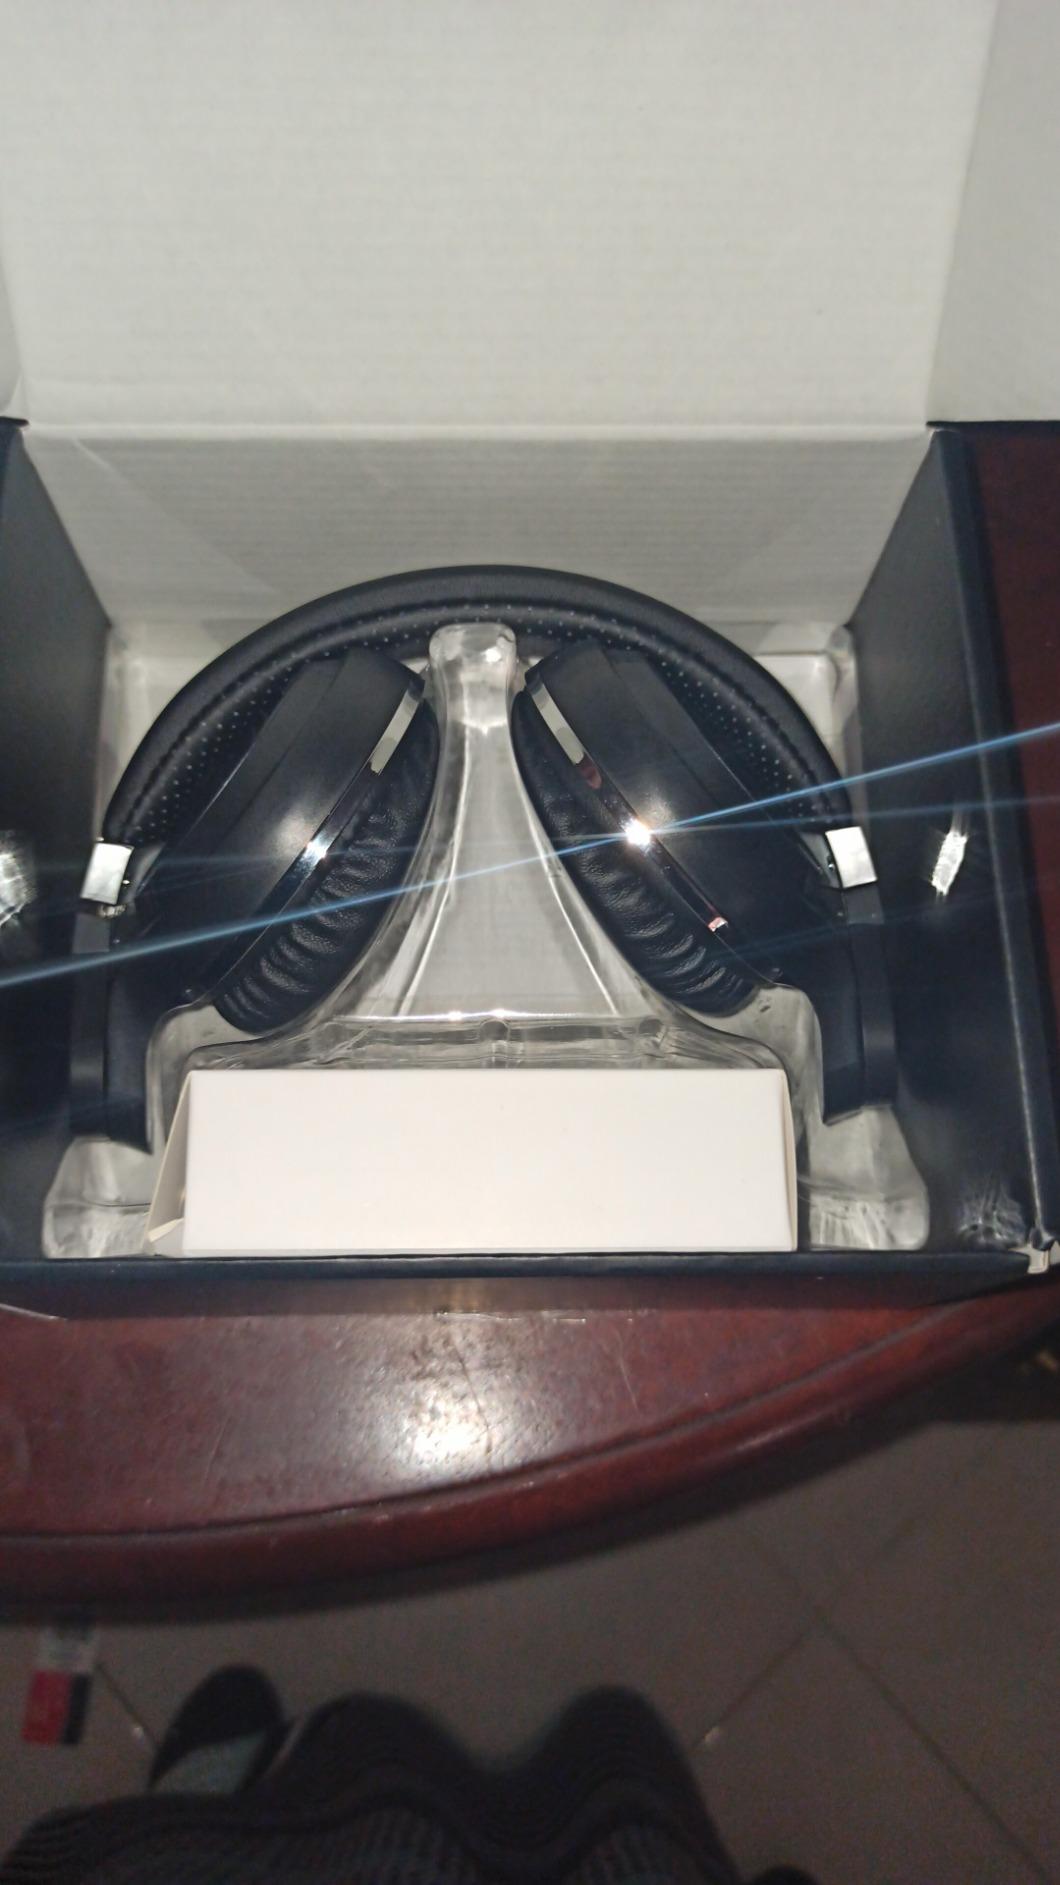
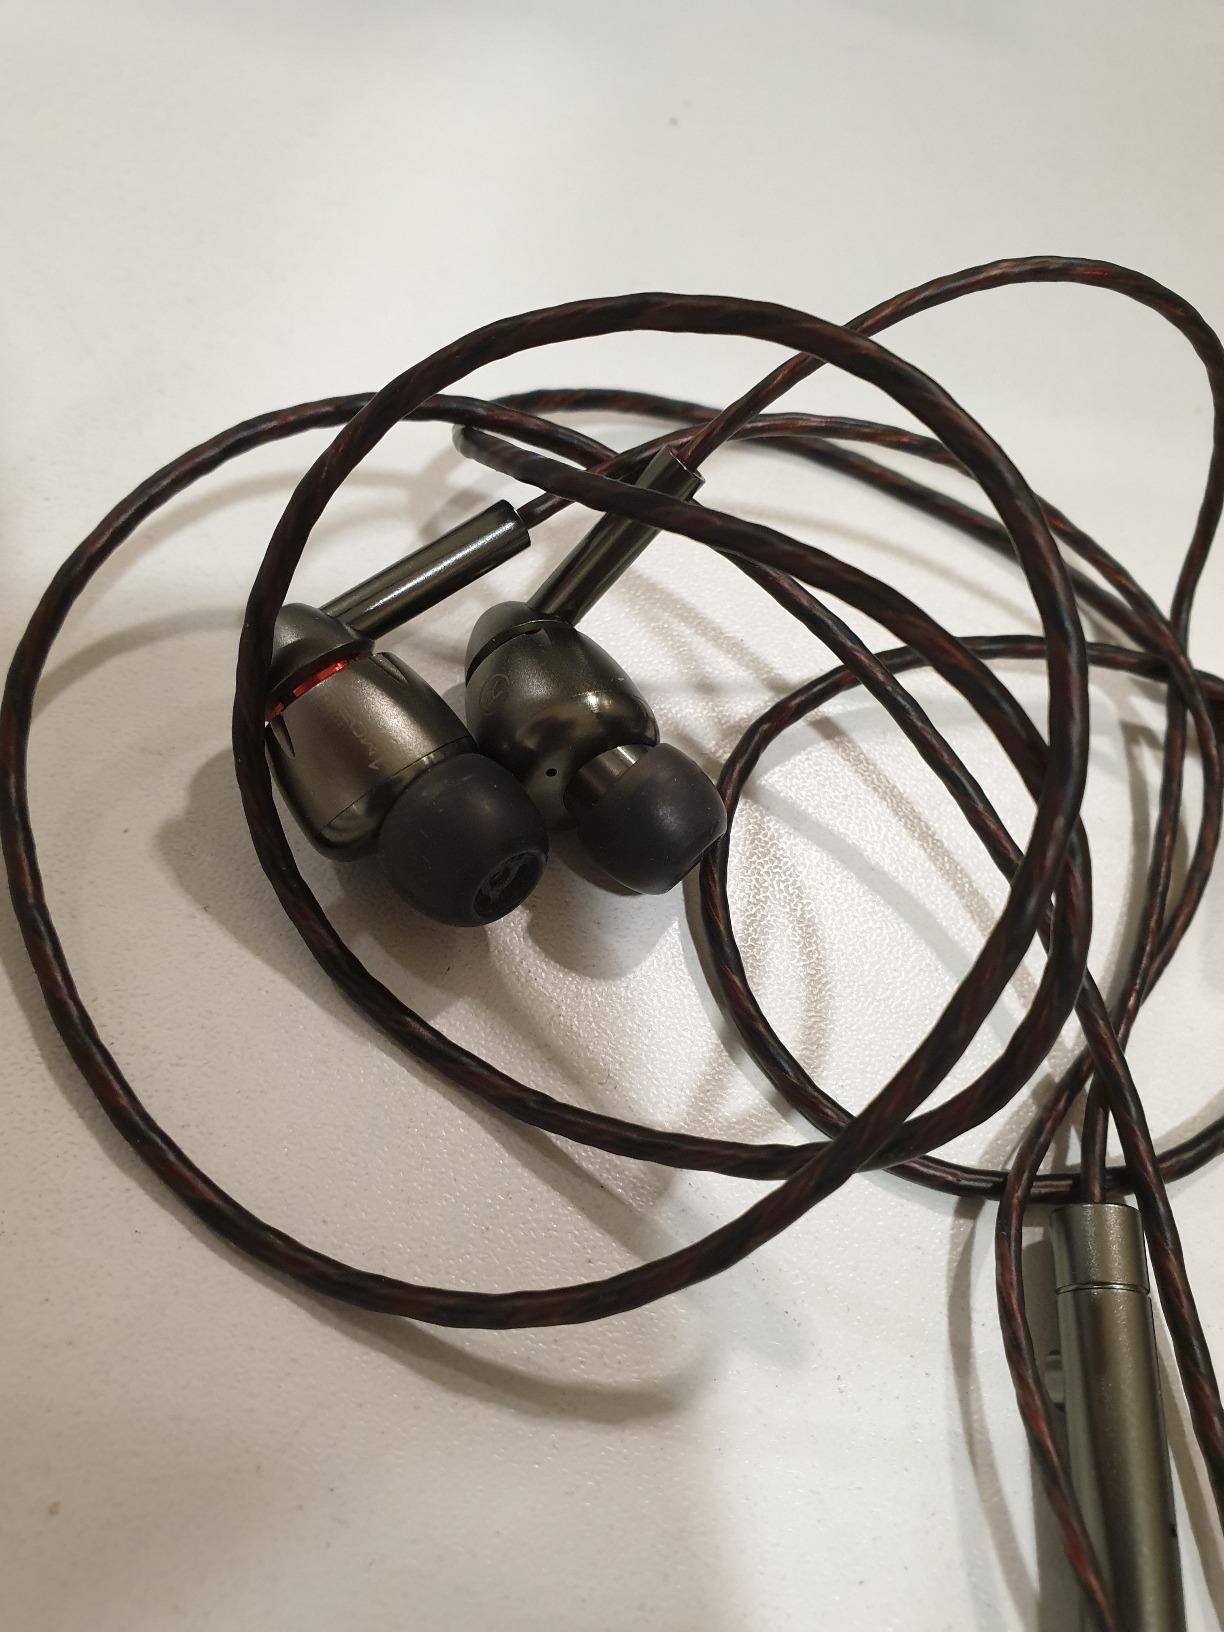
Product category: headphones
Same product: no